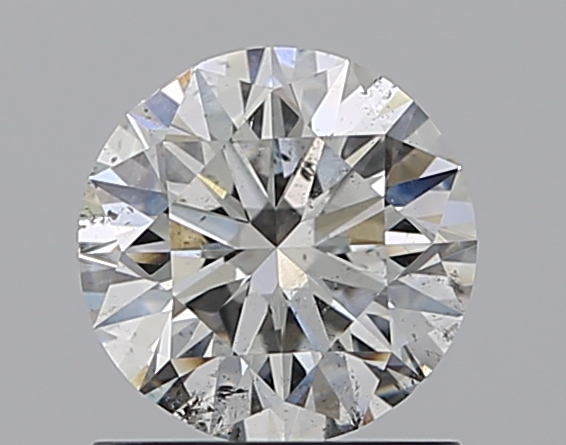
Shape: round
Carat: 1
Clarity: SI2
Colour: G
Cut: EX
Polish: VG
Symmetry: VG
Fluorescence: ST
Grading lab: GIA
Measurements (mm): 6.32 x 6.4 x 3.98